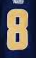
Number: 8